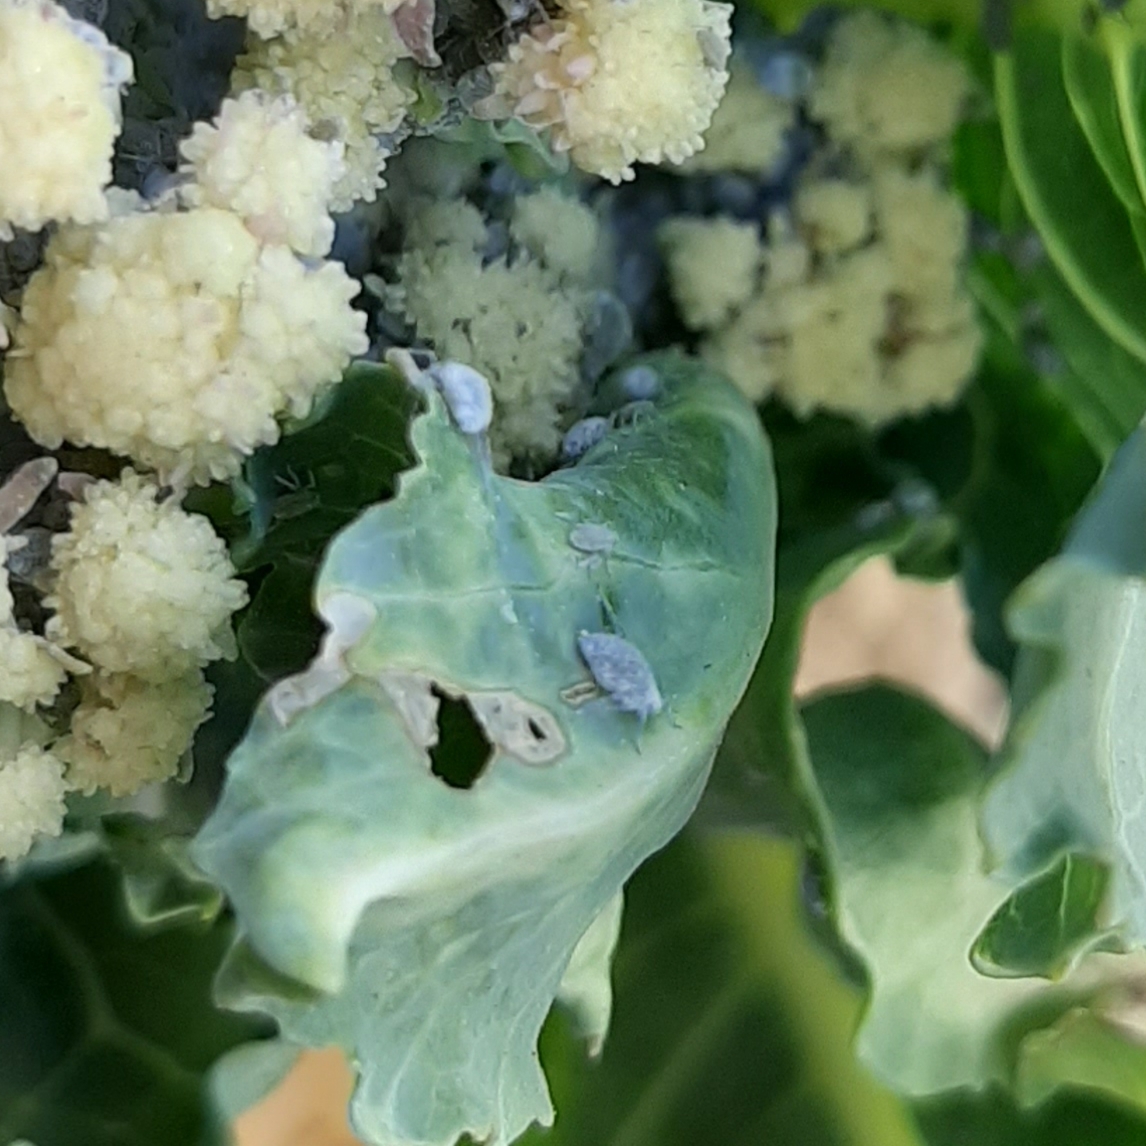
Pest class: cabbage_aphid